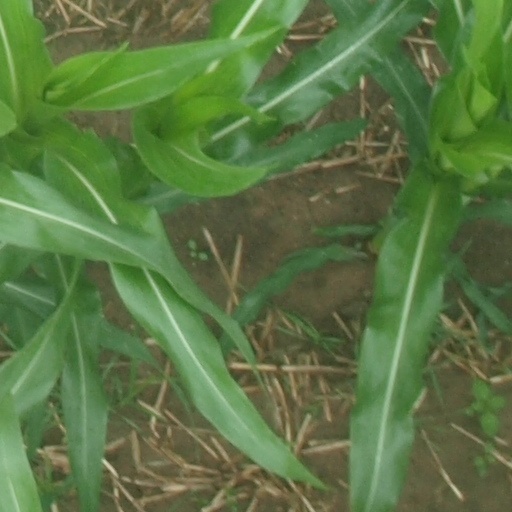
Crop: maize; corn